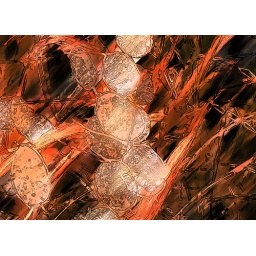
Money flower (Lunnaria biennis) and ornamental grass Miscantus which is red in winter